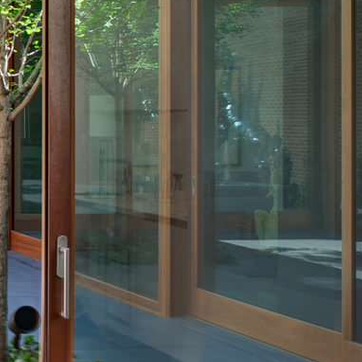
Material: glass